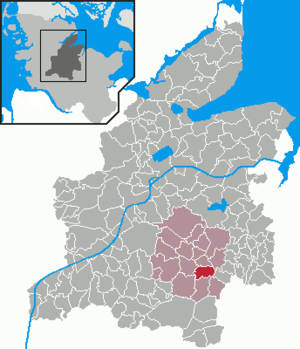
Schülp b. Nortorf est une municipalité allemande située dans le land du Schleswig-Holstein et dans l'arrondissement de Rendsburg-Eckernförde. En 2015, sa population est de 782 habitants.